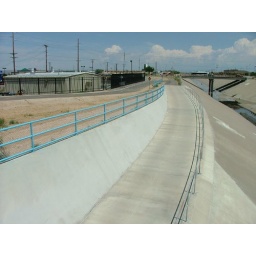
The bike path resurfacing after dipping beneath a bridge beside the water channel. DSCF1973